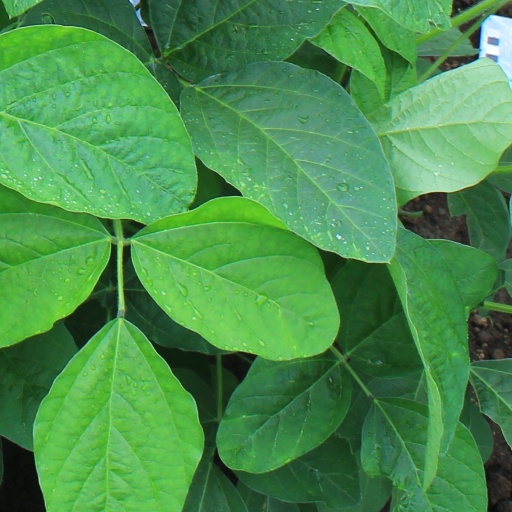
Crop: soybean